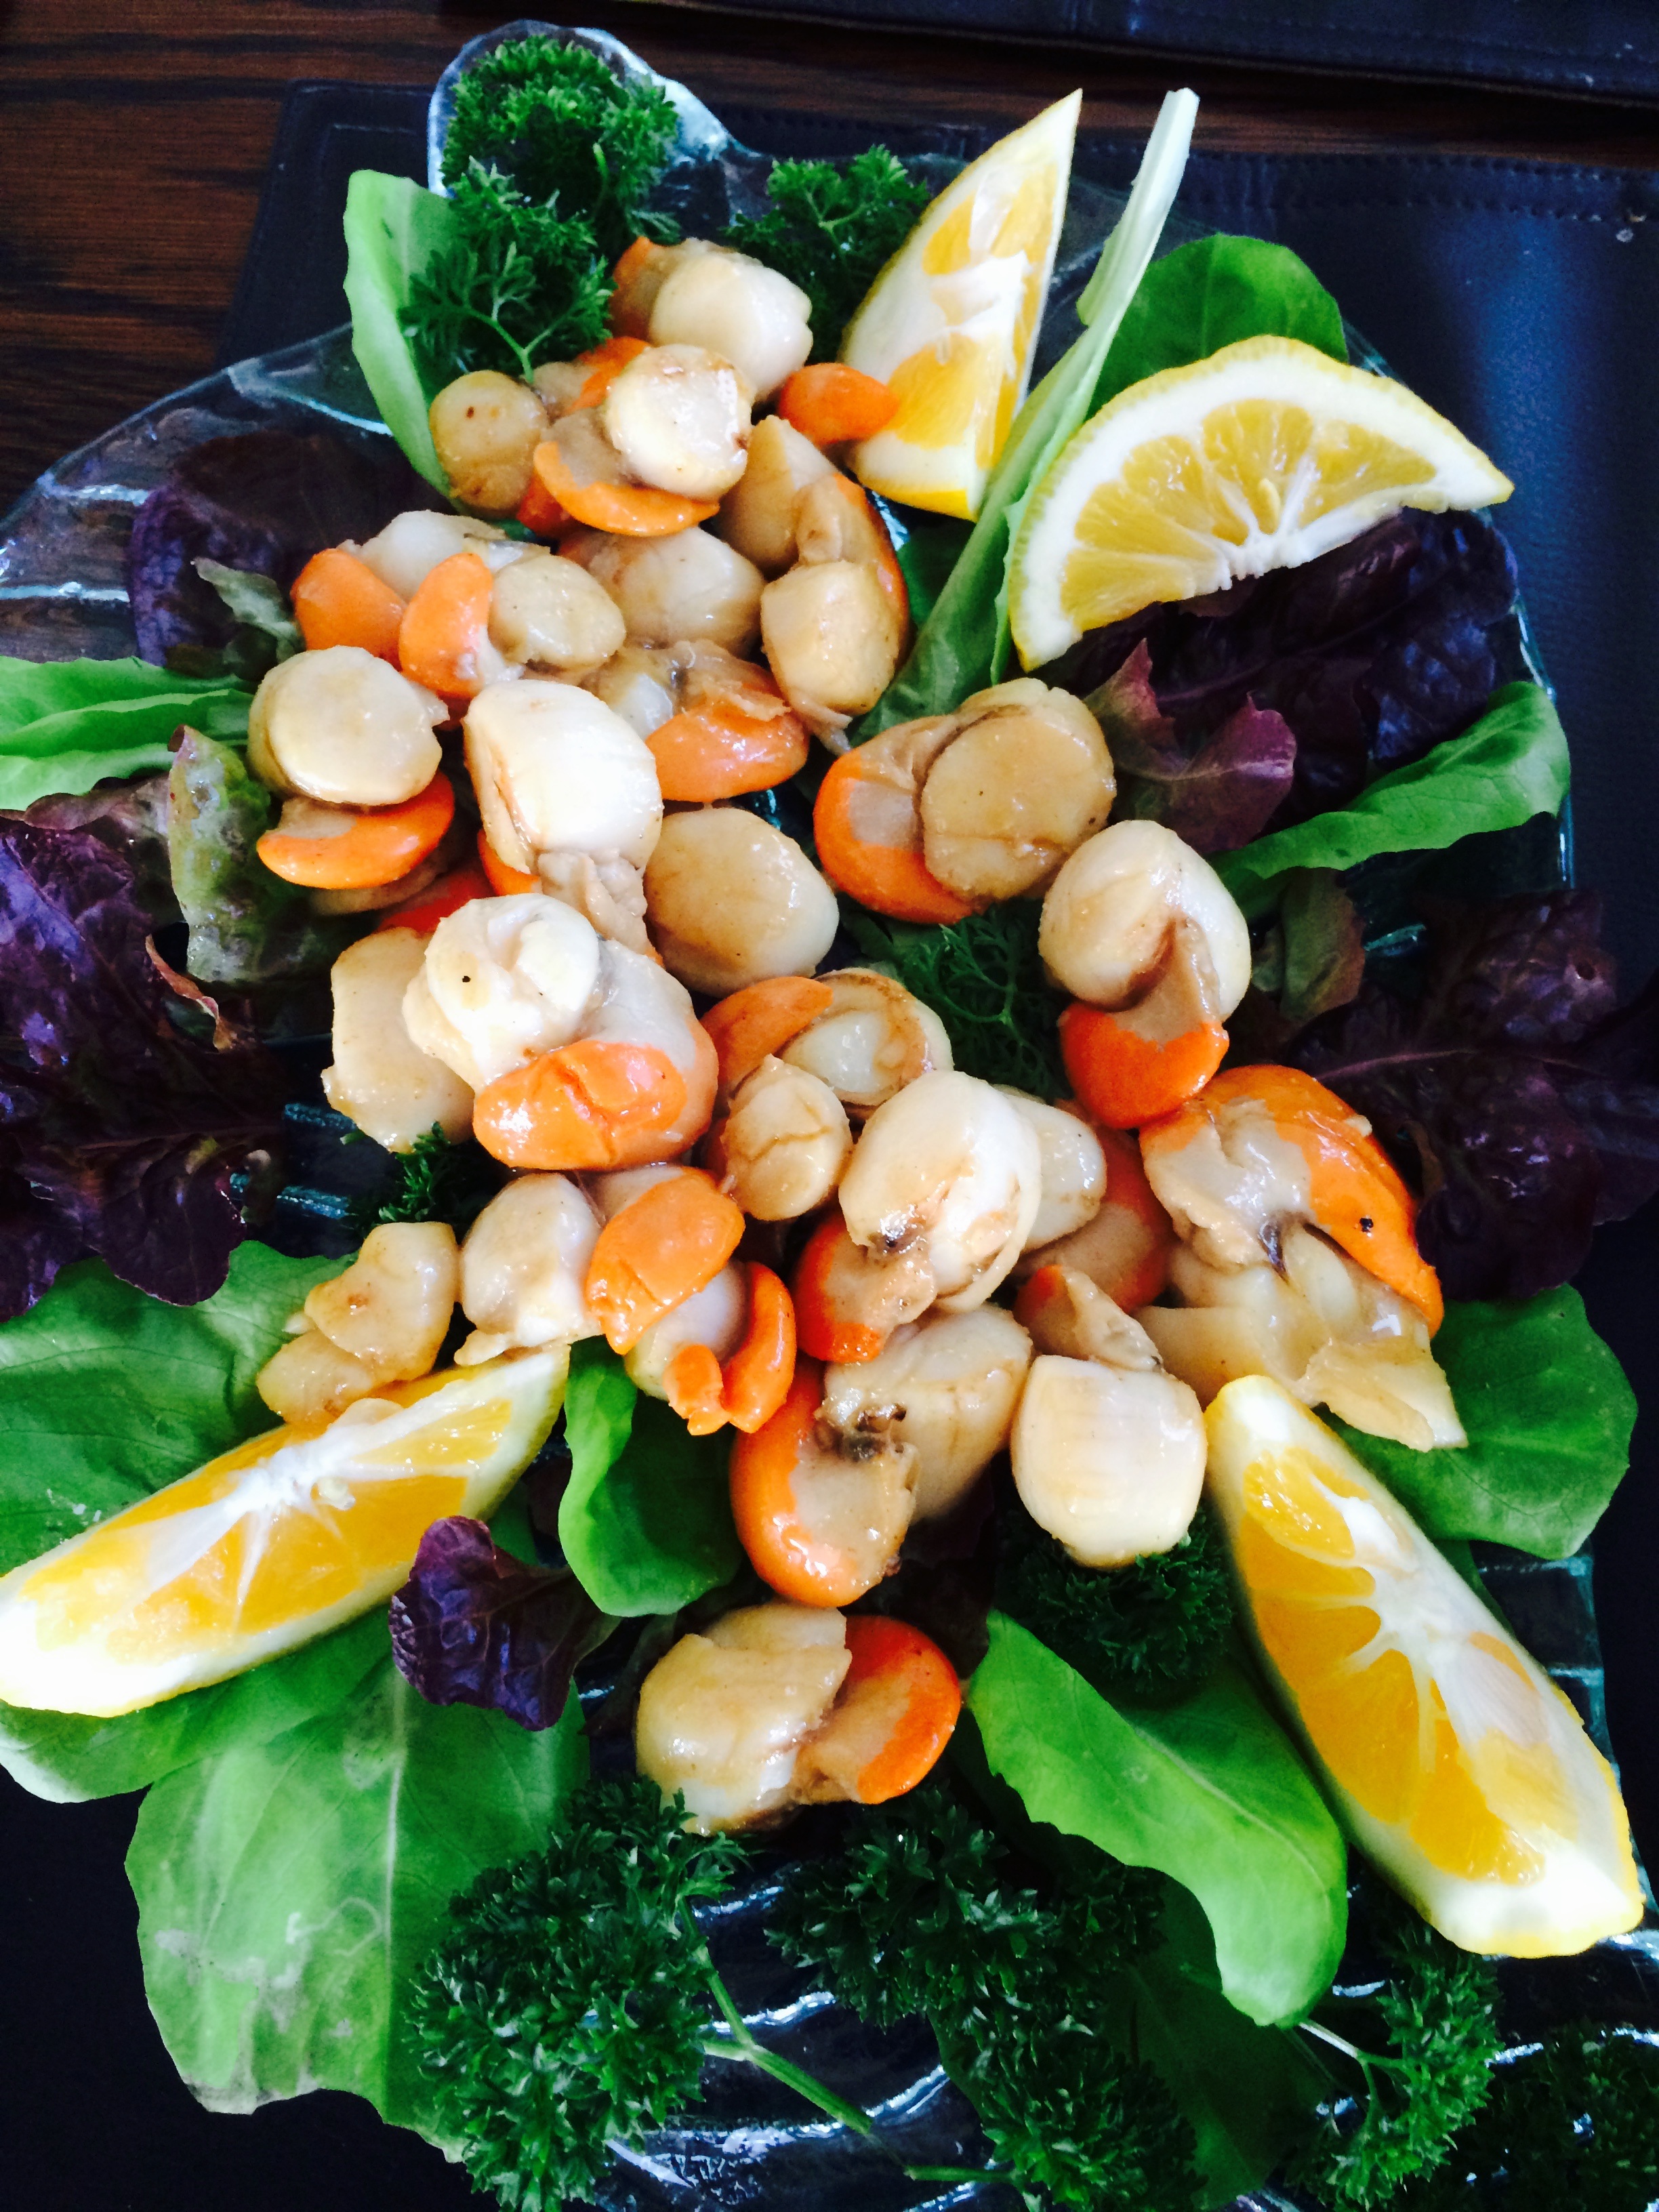
dish, meal, food, salad, produce, vegetable, seafood, cuisine, asian food, tapas, in the, south pacific, leaf vegetable